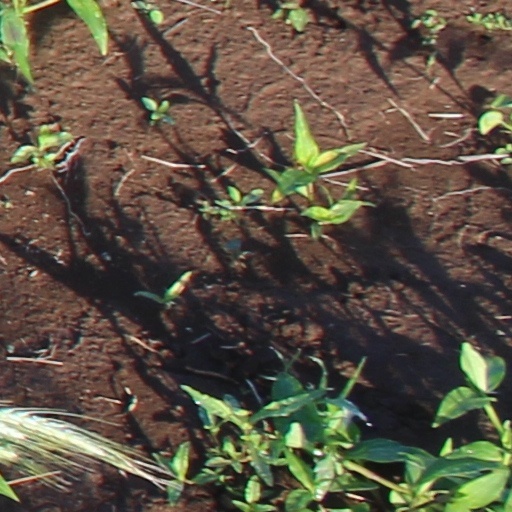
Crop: wheat